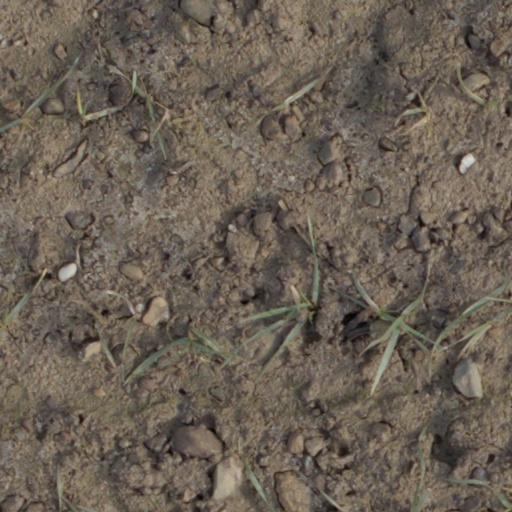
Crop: wheat